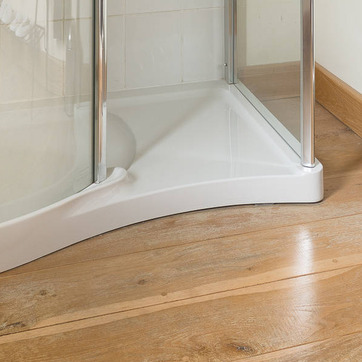
Material: ceramic